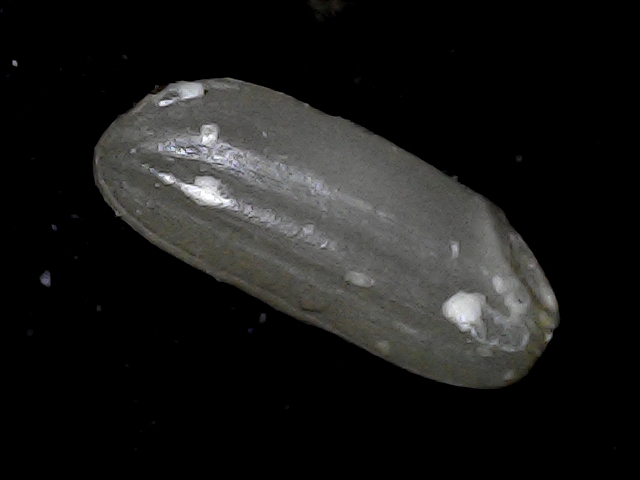
Rice variety: BD79